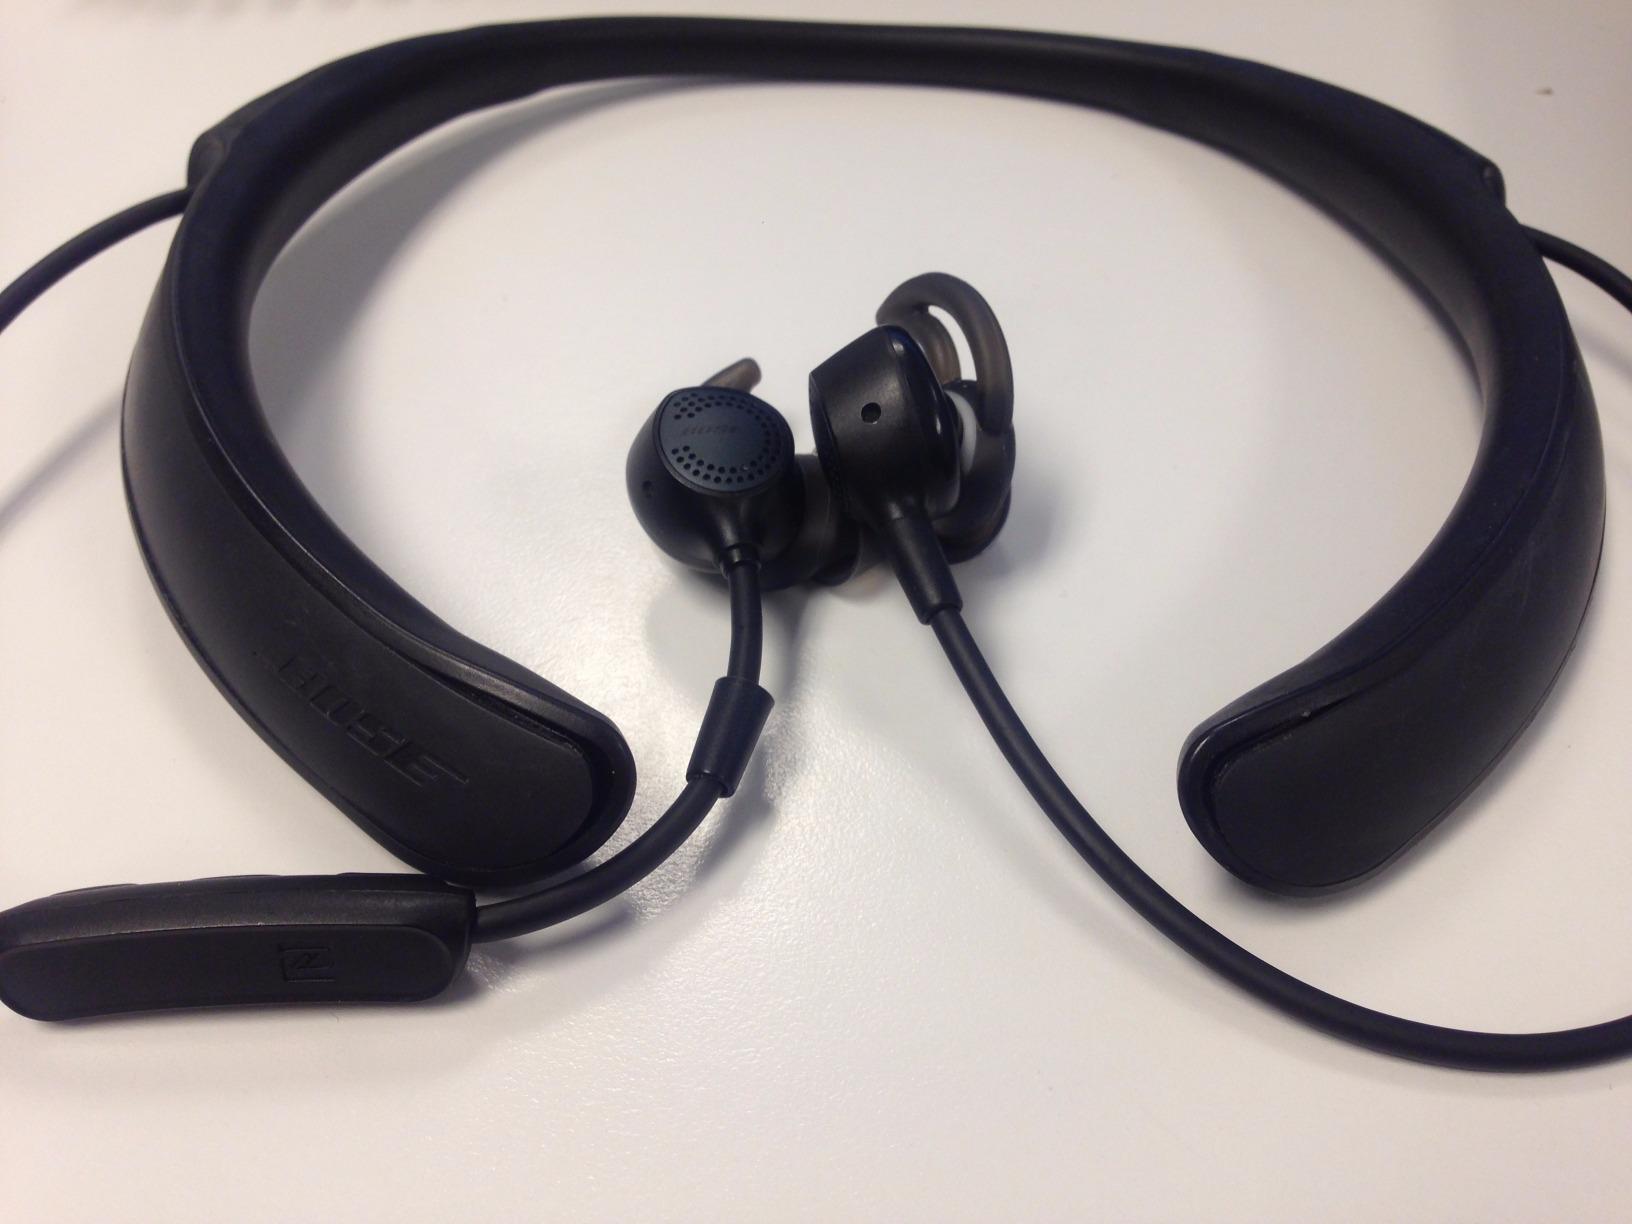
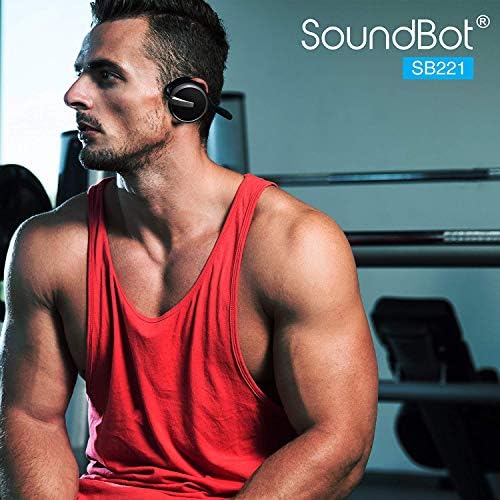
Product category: headphones
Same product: no